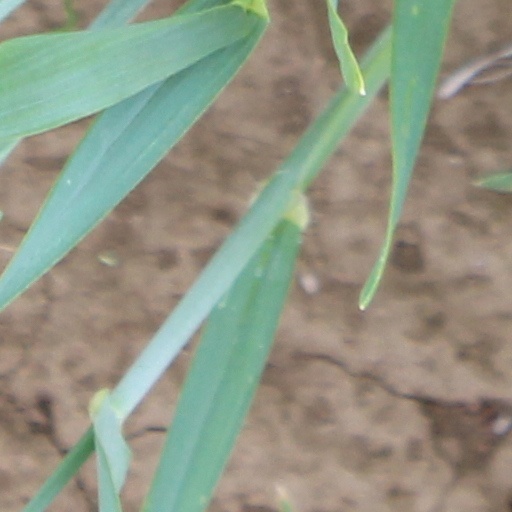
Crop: wheat